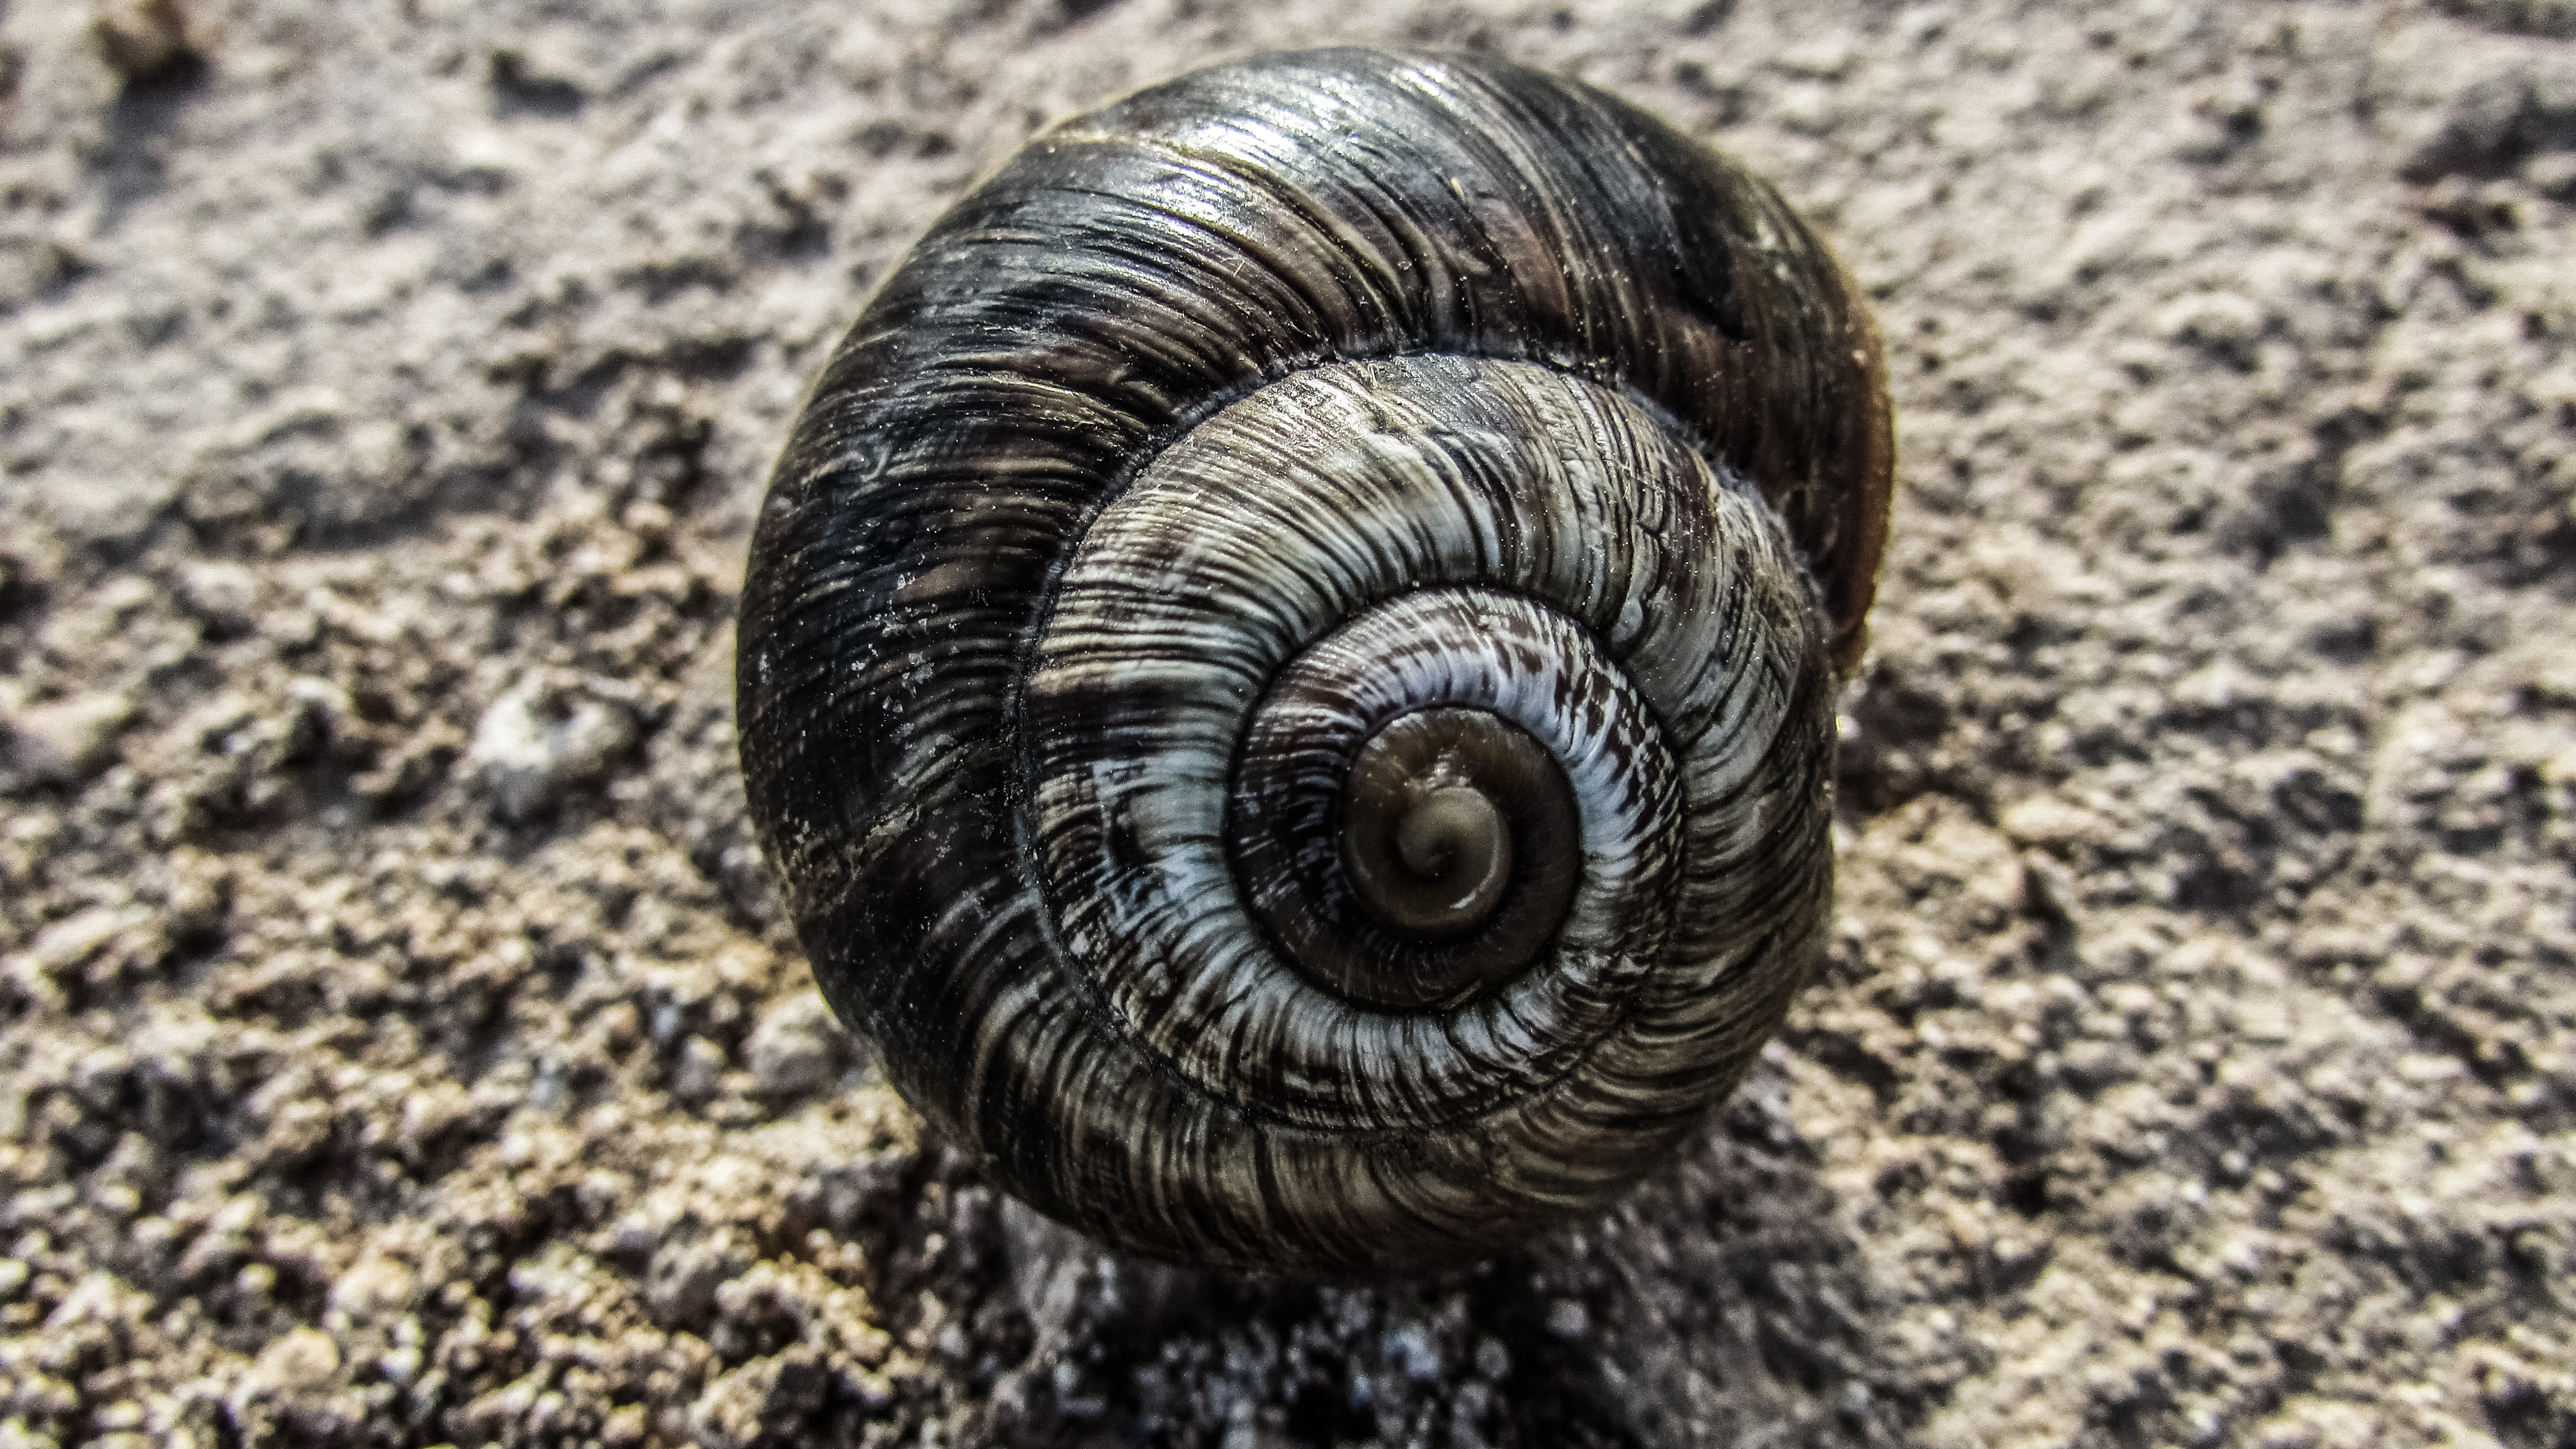
nature, animal, fauna, shell, invertebrate, close up, snail, molluscs, helix, macro photography, sea snail, snails and slugs